Battle of Mohács

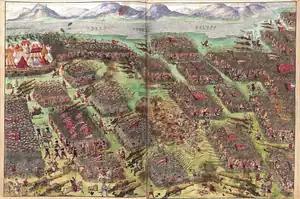
Johann Schreier: Battle of Mohács (1555) It depicts in detail the Hungarian Wagon fort and the Christian infantry, the Hungarian heavy cavalry and artillery, the Serbian hussars (the only Christian light cavalry units in the battle)

After the death of the absolutist King Matthias Corvinus in 1490, the Hungarian magnates, who did not want another heavy-handed king, procured the accession of the notoriously weak-willed King Vladislaus of Bohemia, who reigned as King Vladislaus II of Hungary from 1490 to 1516. He was known as King Dobře (or "Dobzse" in Hungarian orthography), meaning "all right", for his habit of accepting, without question, every petition and document laid before him. The freshly-elected King Vladislaus II donated most of the Hungarian royal estates, régales, and royalties to the nobility. Thus the king tried to stabilize his new reign and preserve his popularity among the magnates.